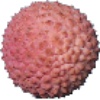
Label: lychee